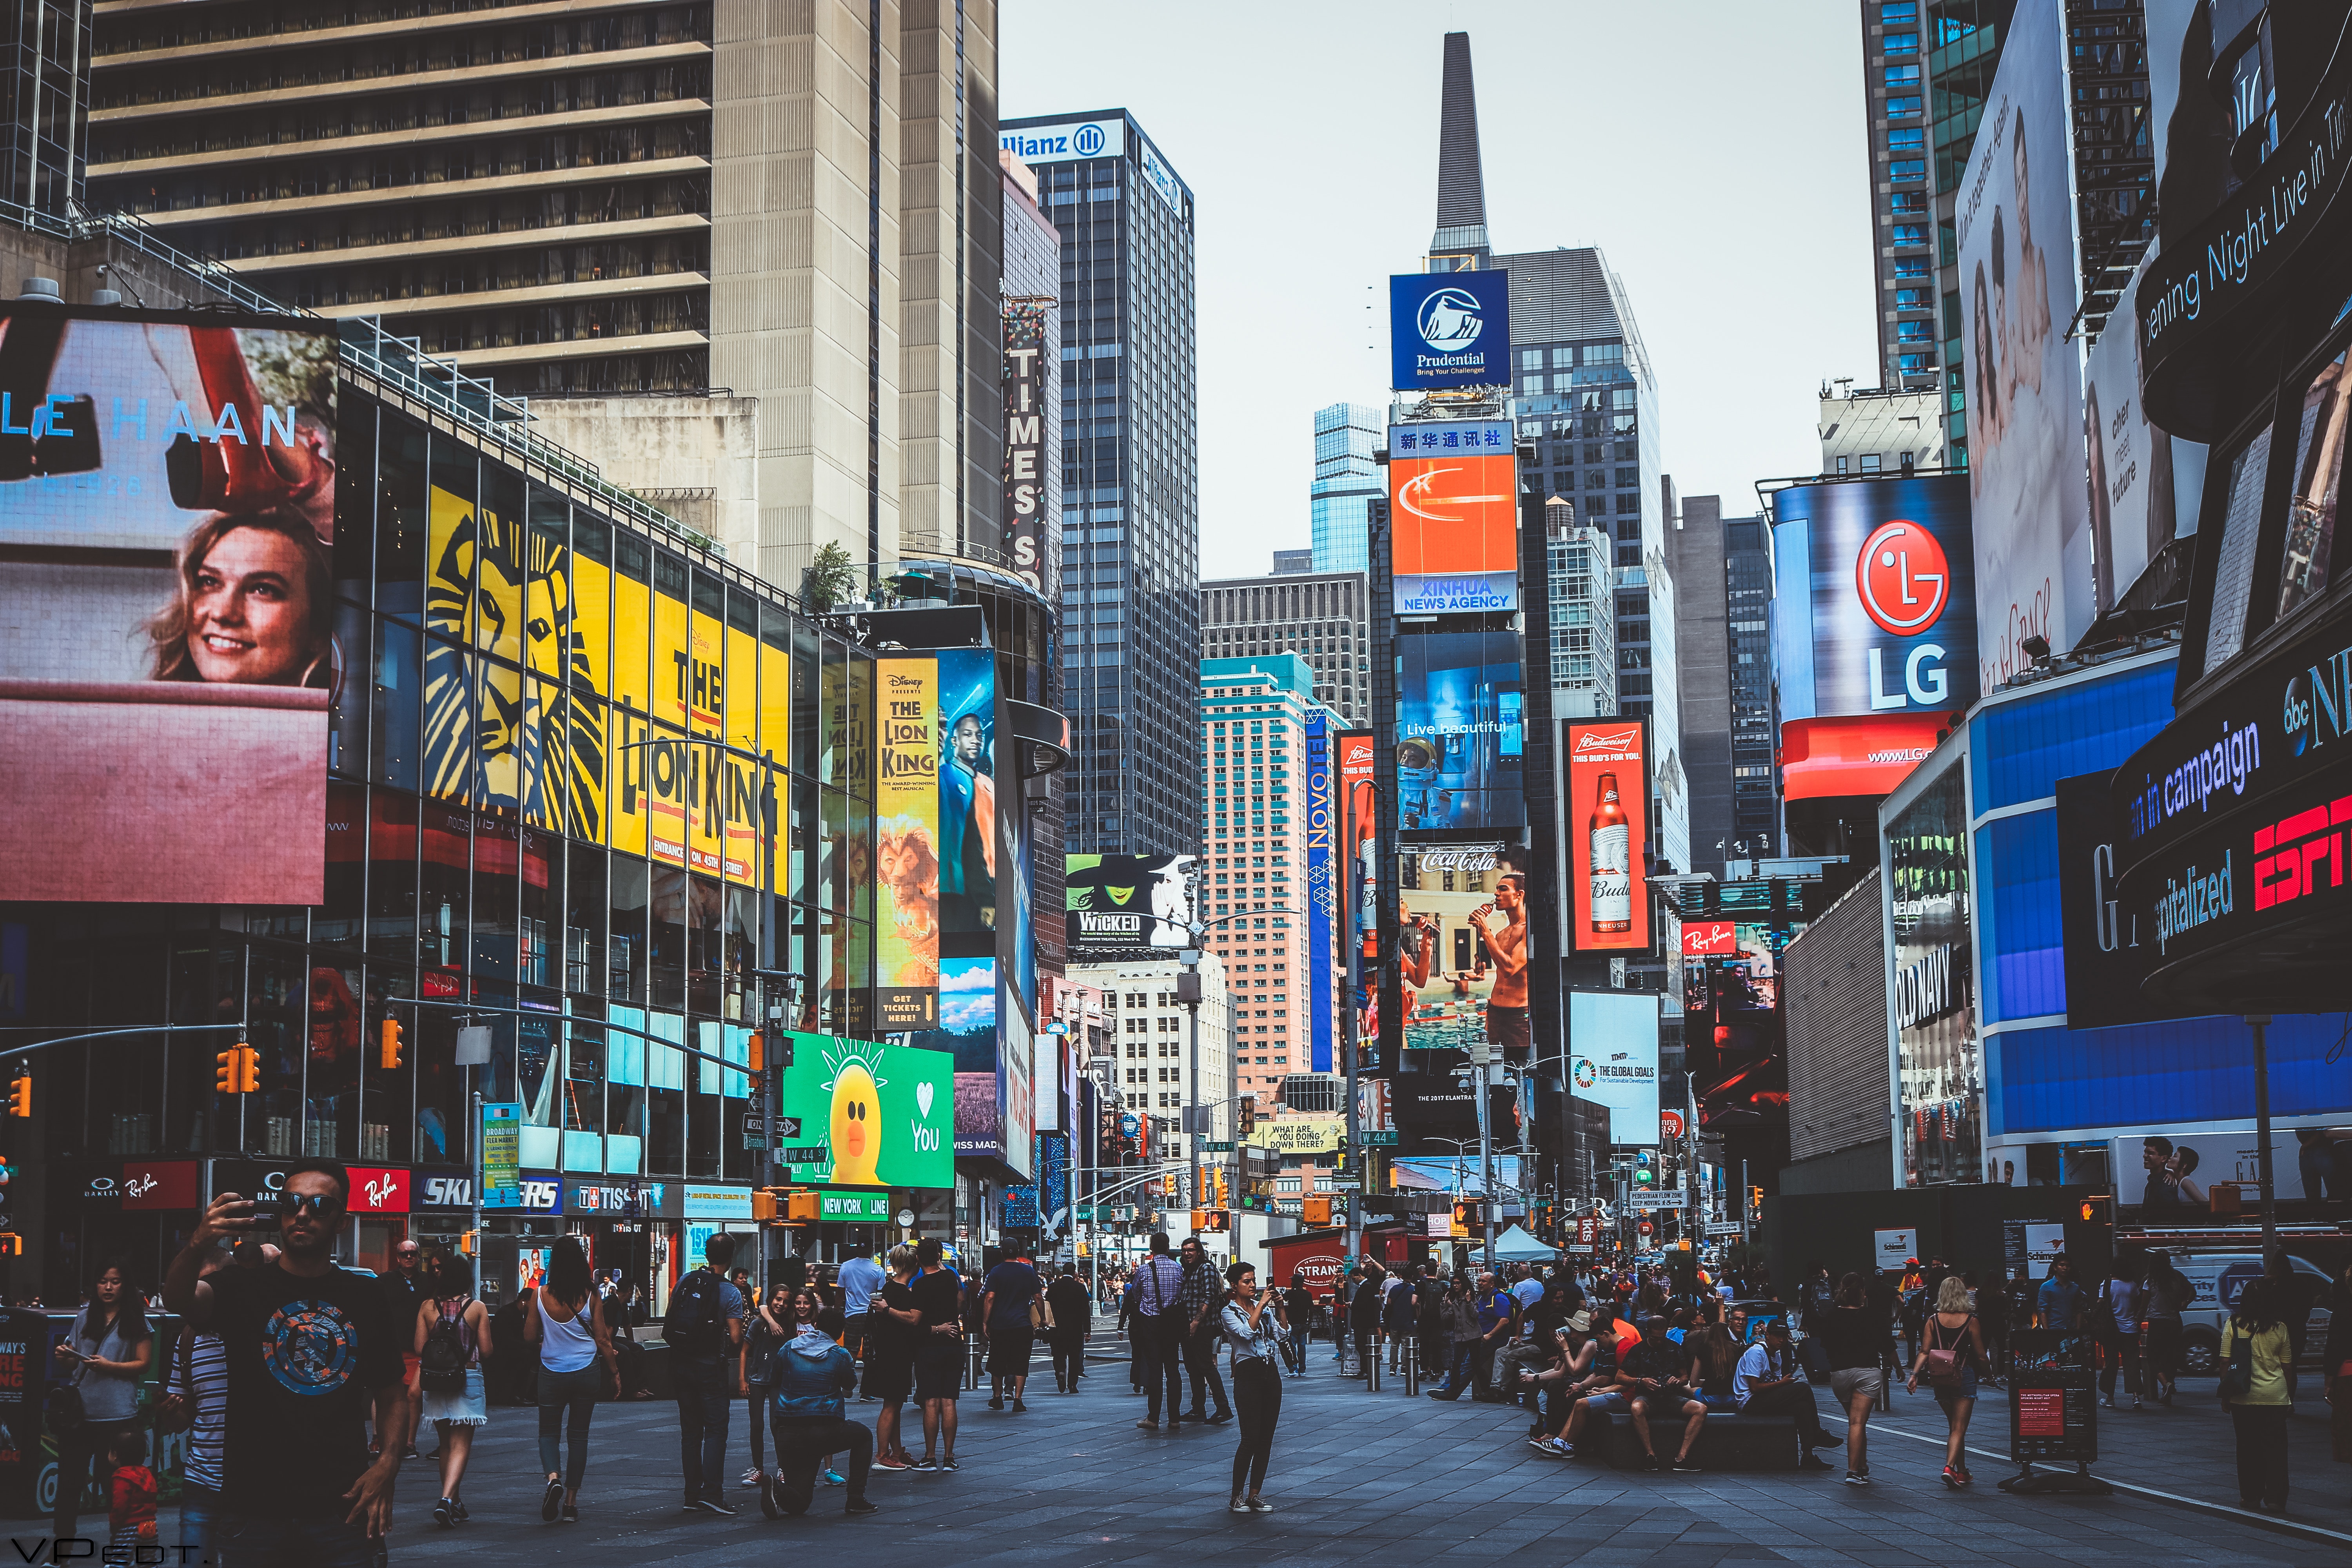
metropolitan area, urban area, metropolis, city, people, human settlement, downtown, street, town, skyscraper, building, cityscape, snapshot, architecture, neighbourhood, pedestrian, crowd, night, infrastructure, road, mixed use, advertising, tower block, tourism, skyline, evening, billboard, vacation, nonbuilding structure, commercial building